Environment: real
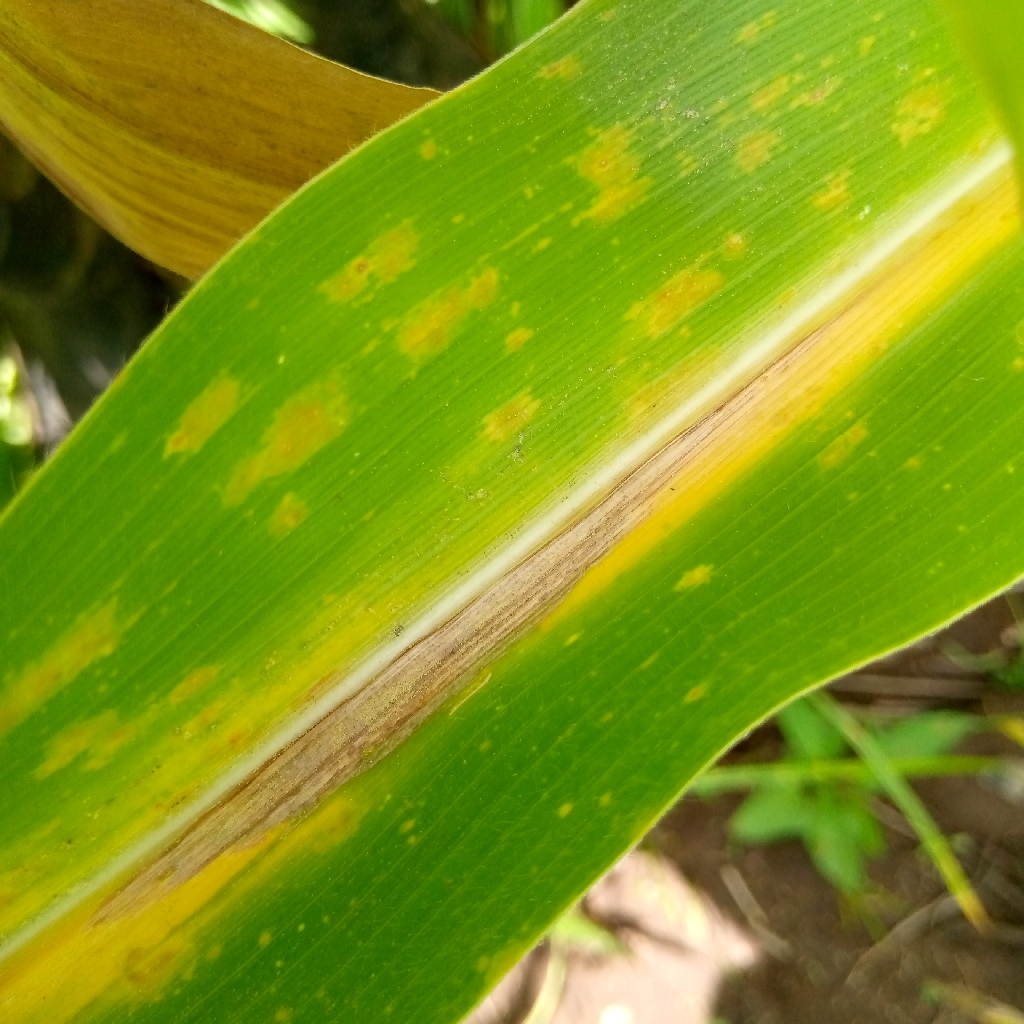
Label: northern_corn_leaf_blight